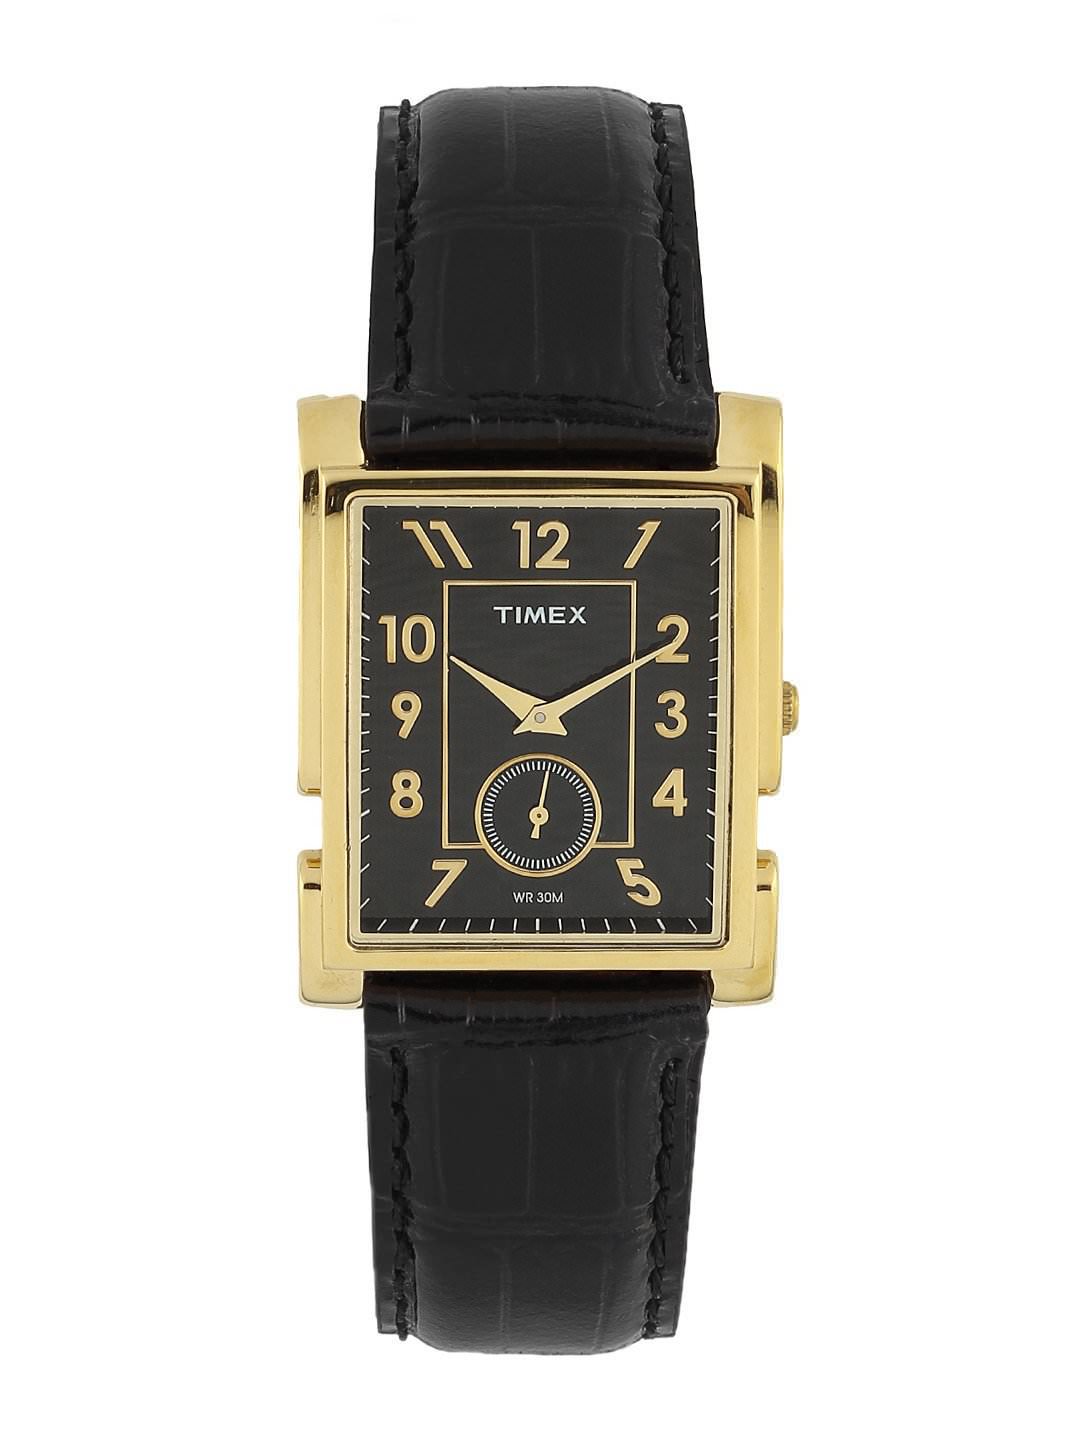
Timex Men Black Dial Chronograph Watch
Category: Accessories / Watches / Watches
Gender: Men
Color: Black
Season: Winter 2016
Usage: Casual